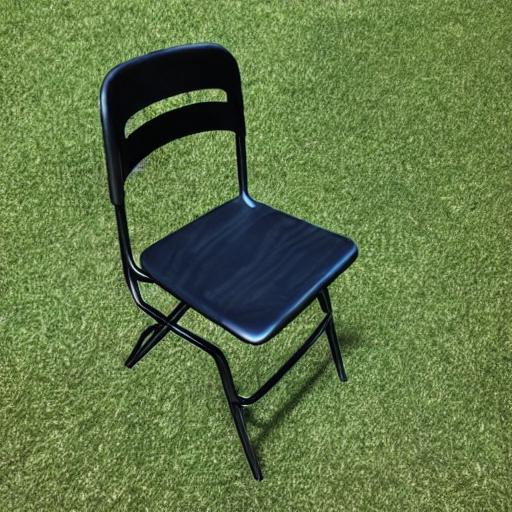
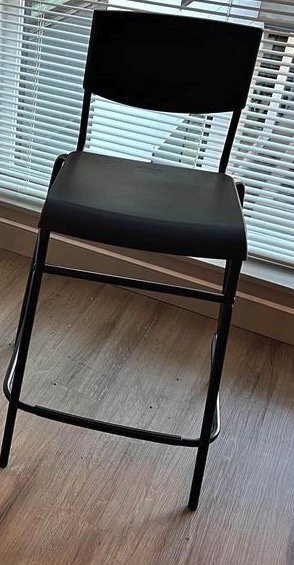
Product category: stool
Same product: no